Tom Thumb House (Norfolk, Connecticut)

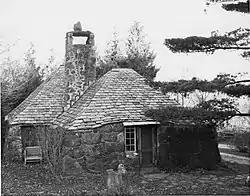
Tom Thumb House, 1978

The Tom Thumb House is a historic summer cottage on Windrow Road in Norfolk, Connecticut. Built in 1929, it is an unusual medieval-styled construction designed by New York architect Alfredo S.G. Taylor. It was listed on the National Register of Historic Places in 1984.